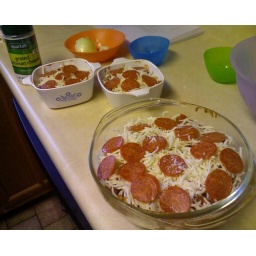
pizza in a bowl casserrole! :0